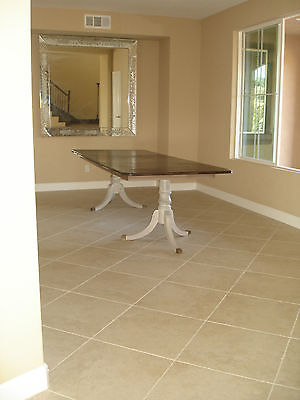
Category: table